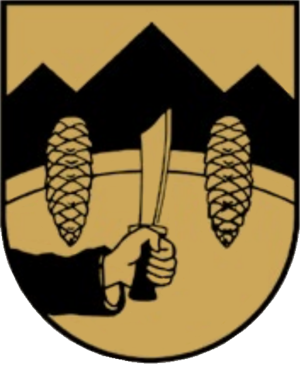
Hohentauern est une commune ainsi qu'une petite station de ski, situées à 1 274 mètres d'altitude dans le district de Murtal dans l'ouest du Land de Styrie en Autriche.